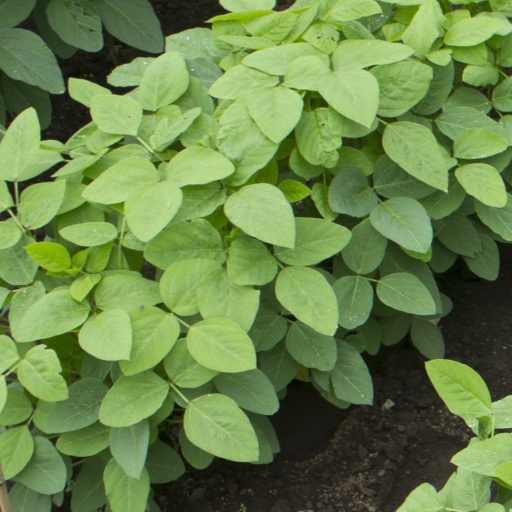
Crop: soybean